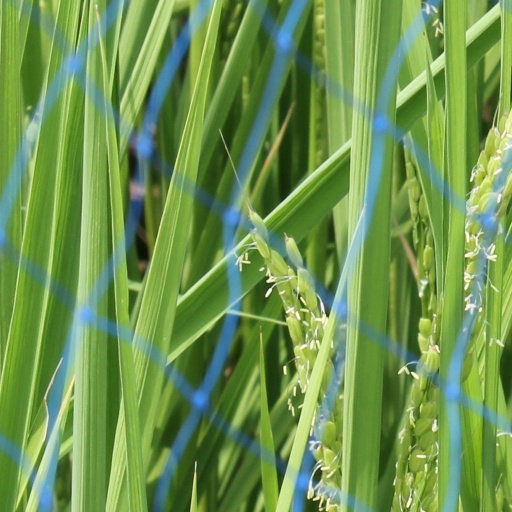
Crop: rice